Chithira Thirunal Balarama Varma

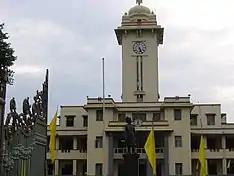
University of Travancore

Sree Chithira Thirunal was able to secure the services of eminent statesman, Sir C.P.Ramaswami Aiyar, who initially served as his Legal and Constitutional Adviser and later as his Prime minister, for several years. Sree Chithira Thirunal went abroad, on a foreign tour, commencing on 8 April 1933 and visited England, Belgium, Germany, Switzerland and Italy etc. He had met with King George V in London and Pope Pius XI at the Vatican. Sree Chithira Thirunal also had a beautiful palace built for him named "Kowdiar Palace", finished in 1934 prior to the wedding of his sister Maharani Karthika Thirunal Lakshmi Bayi to Lt. Col. G. V. Raja. It was previously an old "Nalukettu", given by Maharajah Sree Moolam Thirunal to Sree Chithira Thirunal's mother, Sethu Parvathi Bayi, in 1915.